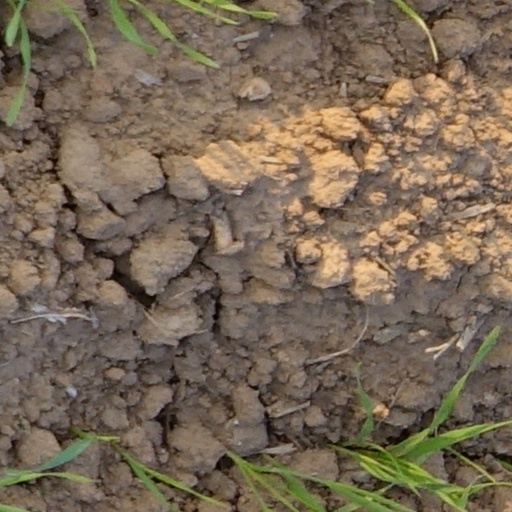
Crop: wheat